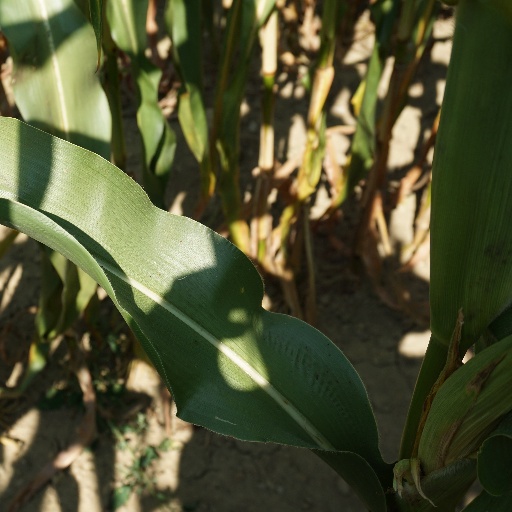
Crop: maize; corn